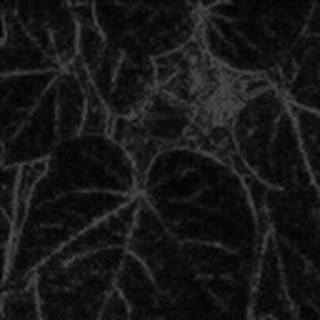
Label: healthy_cotton